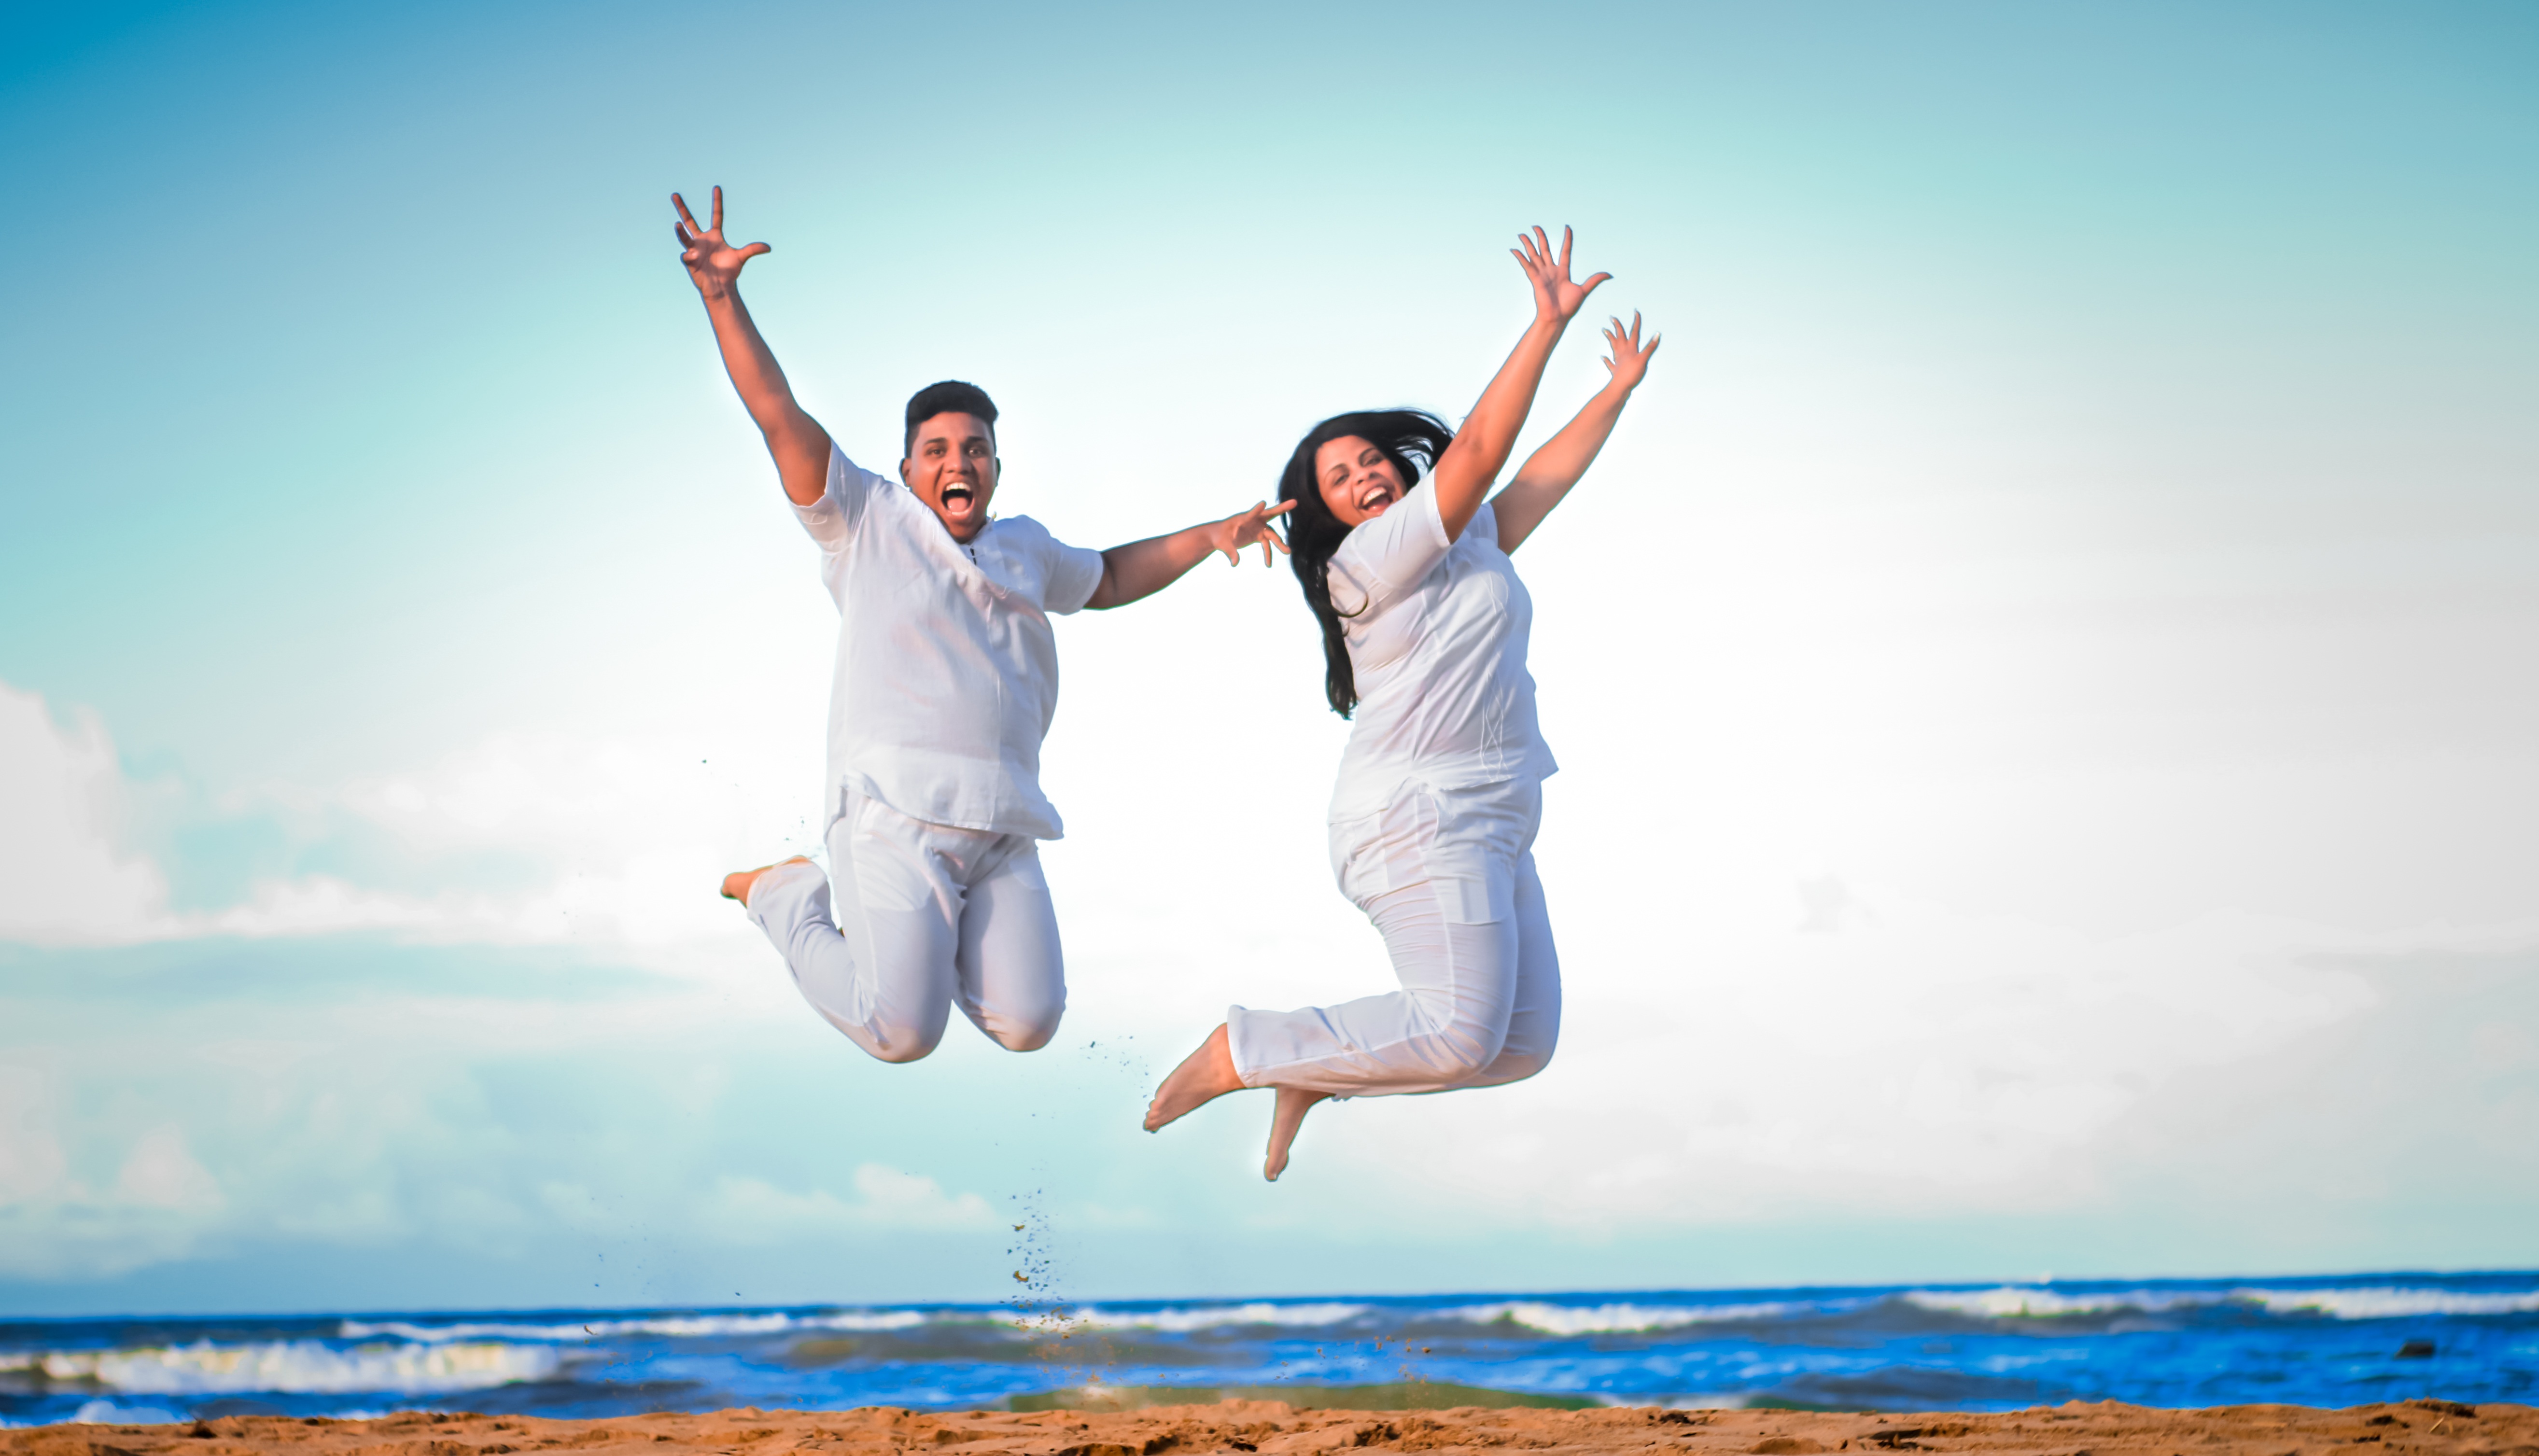
hand, man, beach, landscape, sea, people, sky, sun, white, bridge, vacation, jumping, love, park, kiss, romance, romantic, blue, wedding, bride, married, marriage, roses, ceremony, happy, happiness, lovers, culture, beautiful, event, afternoon, complicity, bella, romantico, grooms, happy couple, newlyweds, embracing each other, nuptials, seized of hand